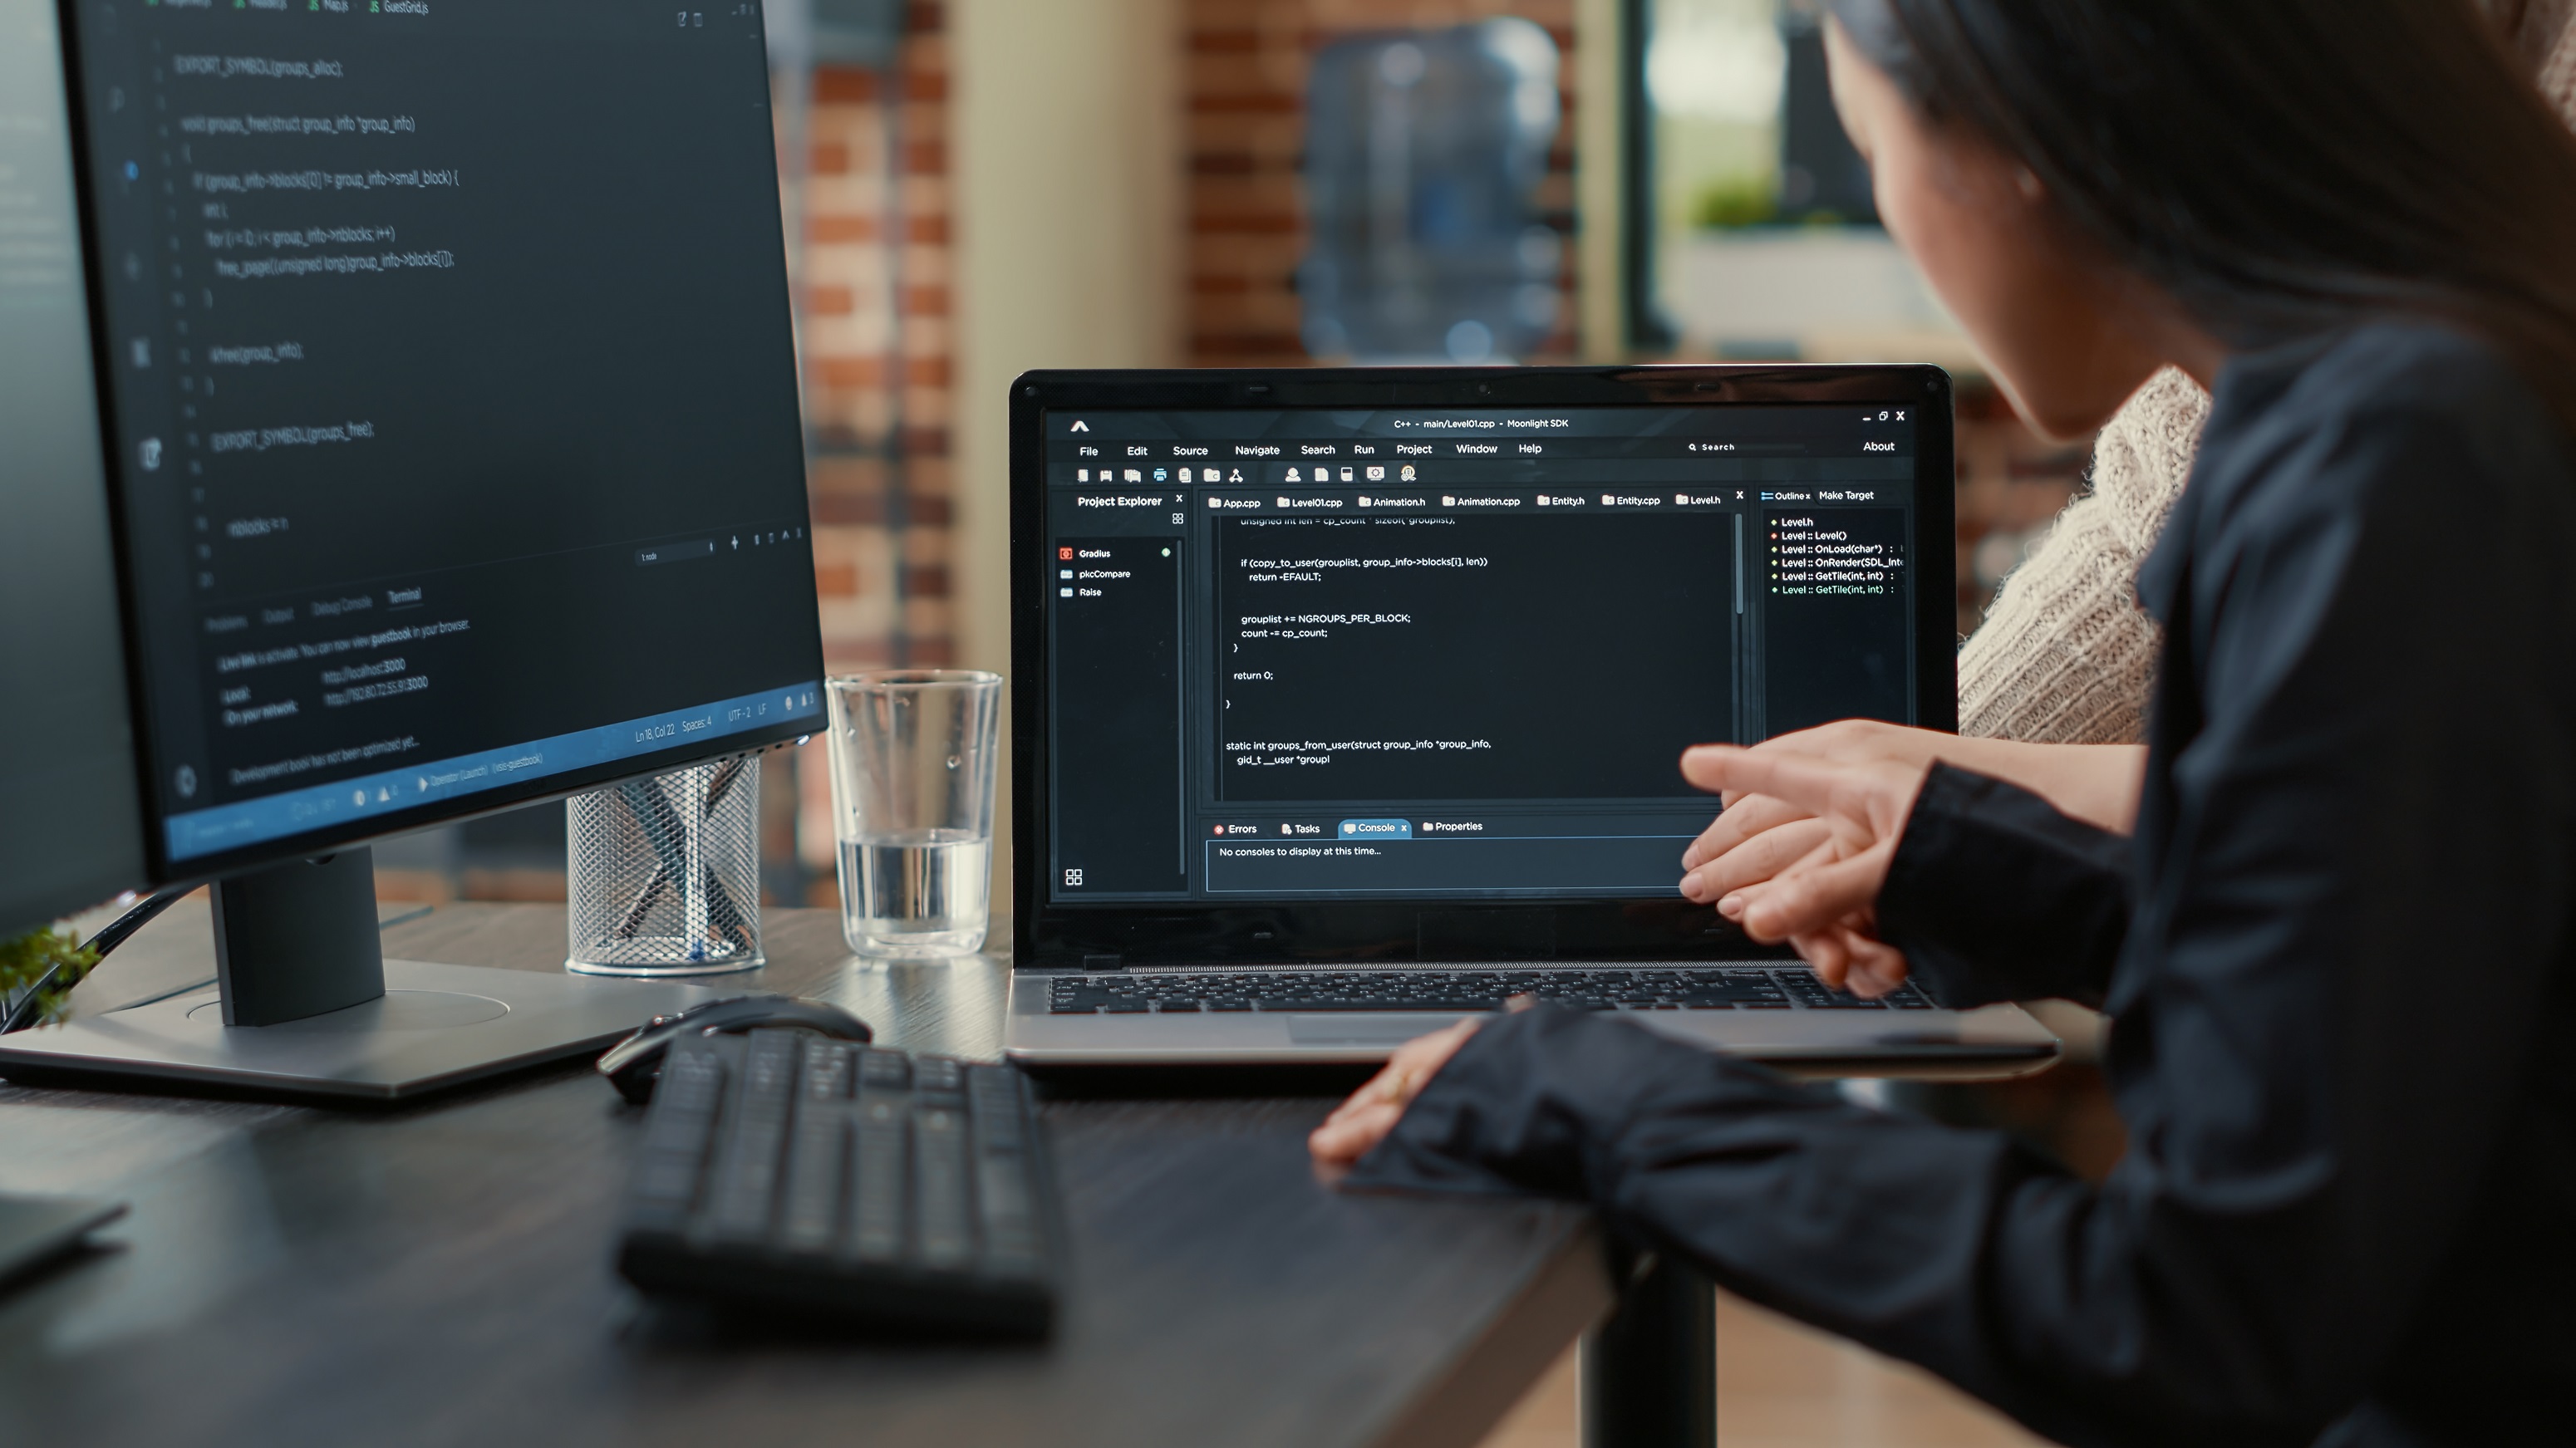
development, computer, personal computer, peripheral, output device, input device, gadget, engineering, desktop computer, technology, display device, computer keyboard, audio equipment, electronic device, computer hardware, multimedia, netbook, software engineering, job, white collar worker, desk, laptop, mouse, employment, personal computer hardware, table, computer component, learning, computer monitor, Computer monitor accessory, media, machine, font, communication device